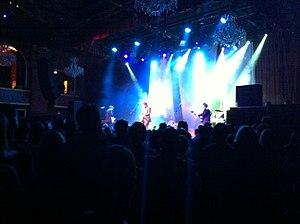
Squeeze est un groupe de rock britannique, originaire de Londres, en Angleterre.